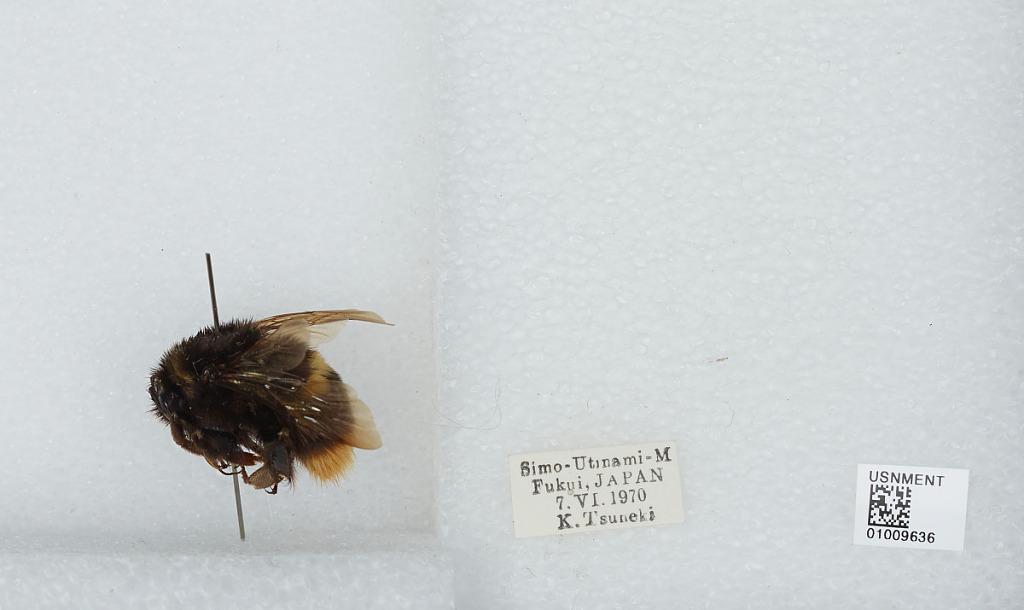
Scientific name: Bombus (Bombus) ignitus Smith
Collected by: K. Tsuneki
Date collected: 1970-6-7
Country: Japan
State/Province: Fukui
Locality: Simo-Utinami-M